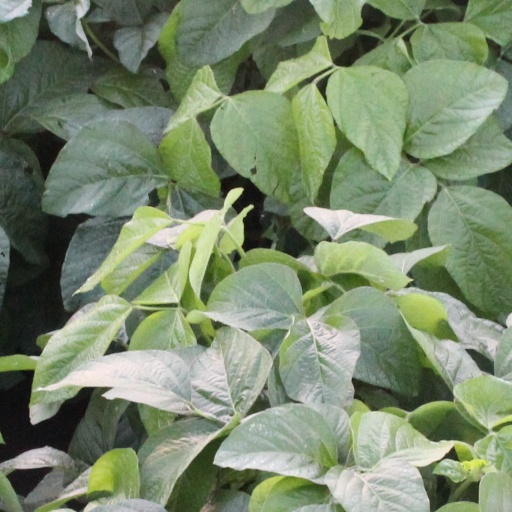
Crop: soybean